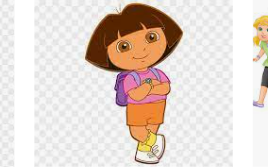
Portrait style: Cartoon Portrait